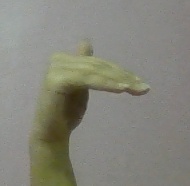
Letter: khaa